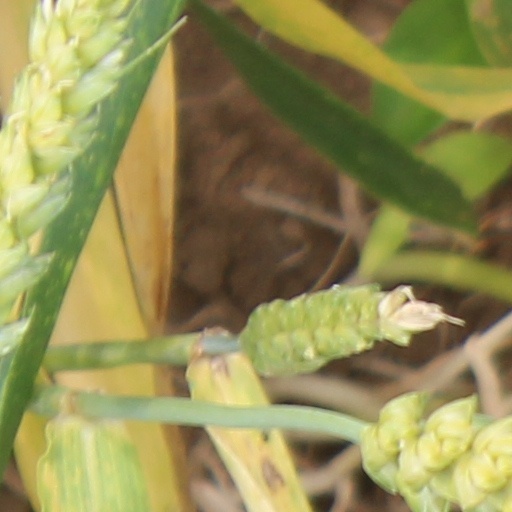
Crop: wheat